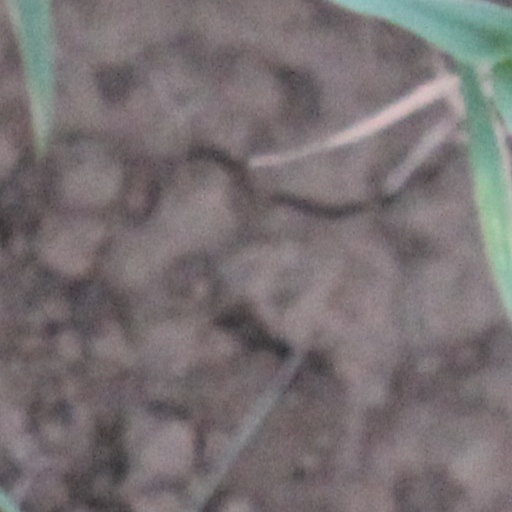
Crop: wheat